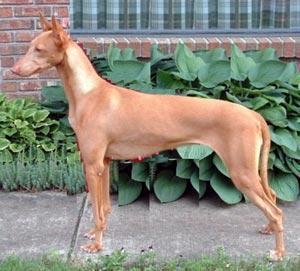
Ibizan_hound